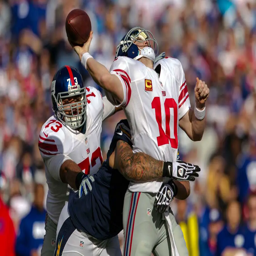
american football player is hit from the blind side by american football player in the first quarter .